2021 Washington Football Team season

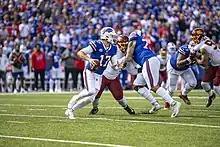
Washington vs. the Buffalo Bills

A back and forth shootout, Washington capitalized on a late opportunity to escape with a 30-29 win. After Washington took a 14-10 lead into halftime, the Giants scored on their first 4 possessions of the second half to take a 26-20 lead. Washington answered back with a touchdown from Heinicke to Ricky Seals-Jones to take a 27-26 lead, but the Giants capitalized on a late Heinicke interception to take a 29-27 lead. After Washington got into field goal range, Dustin Hopkins missed a 48-yard field goal to win the game. However, the Giants were offside, which nullified the miss and gave Washington one untimed down, since a game cannot end on a defensive penalty. Hopkins made his second attempt from 43 yards to give Washington the win. This was Washington's first win over the Giants since Week 8 of the 2018 season, and improved their record to 1-1 on the season.